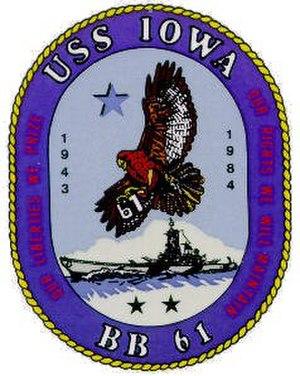
La classe Iowa est une série de cuirassés construits pour l’US Navy durant la Seconde Guerre mondiale comportant quatre unités. Ces bâtiments furent engagés dans les campagnes du Pacifique. C'est à bord de l'un d'entre eux, l'USS Missouri, que fut signée la capitulation du Japon mettant fin à la Seconde Guerre mondiale. Ils servirent encore durant la guerre de Corée ; et l'un d'entre eux participa à une partie du conflit vietnamien. Mis en réserve, ils furent modernisés et remis en service au début des années 1980 dans le cadre du plan pour une marine de 600 navires lancé sous la présidence Reagan. Ils seront engagés au cours de la guerre du Liban et une ultime fois en 1990, pour la guerre du Golfe. En raison de leurs équipages trop nombreux pour un besoin opérationnel moins pertinent, ils ont ensuite été versés dans la flotte de réserve, avant d'être, en mars 2006, définitivement rayés de la liste des bâtiments de l'US Navy.